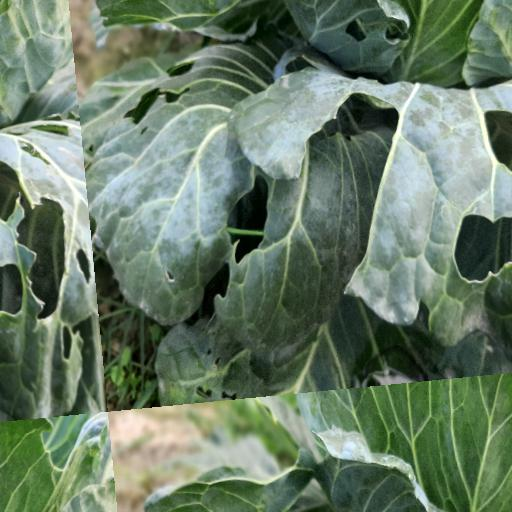
Label: Black Rot